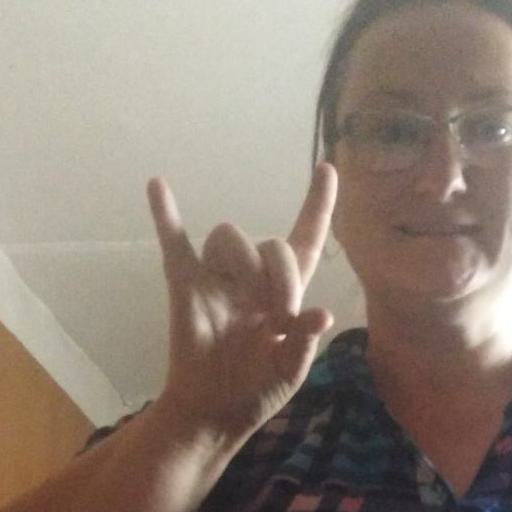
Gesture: rock